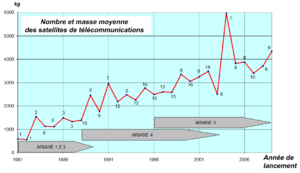
Nombre et poids moyen (kg) des satellites de télécommunications lancés par les fusées Ariane de 1981 à 2009
Ariane est le nom générique d'une famille de lanceurs civils européens de satellites. Le programme Ariane est lancé en 1973 par l'Agence spatiale européenne afin de donner les moyens à l'Europe de mettre en orbite ses satellites sans dépendre des autres puissances spatiales. Ce projet avait été précédé d'un échec avec la fusée Europa. La première version, Ariane 1, effectue son vol inaugural depuis la base de Kourou le 24 décembre 1979. Elle est rapidement remplacée par des versions plus puissantes, Ariane 2, Ariane 3 et Ariane 4 qui effectuent leur premier vol respectivement en 1986, 1984 et 1988. Pour faire face à l'augmentation de la masse des satellites, le lanceur est complètement refondu, donnant naissance à la version Ariane 5 capable de placer maintenant plus de 10,7 t en orbite de transfert géostationnaire. Son premier vol a eu lieu en 1996.